Johannes Quistorp

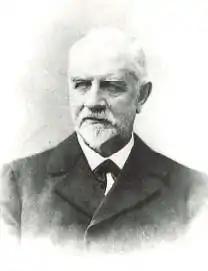

Johannes Heinrich Quistorp (14 November 1822 – 9 May 1899) was an entrepreneur and philanthropist in Stettin, Germany (today Szczecin, Poland). He was also the founder of a number of regional philanthropic projects.